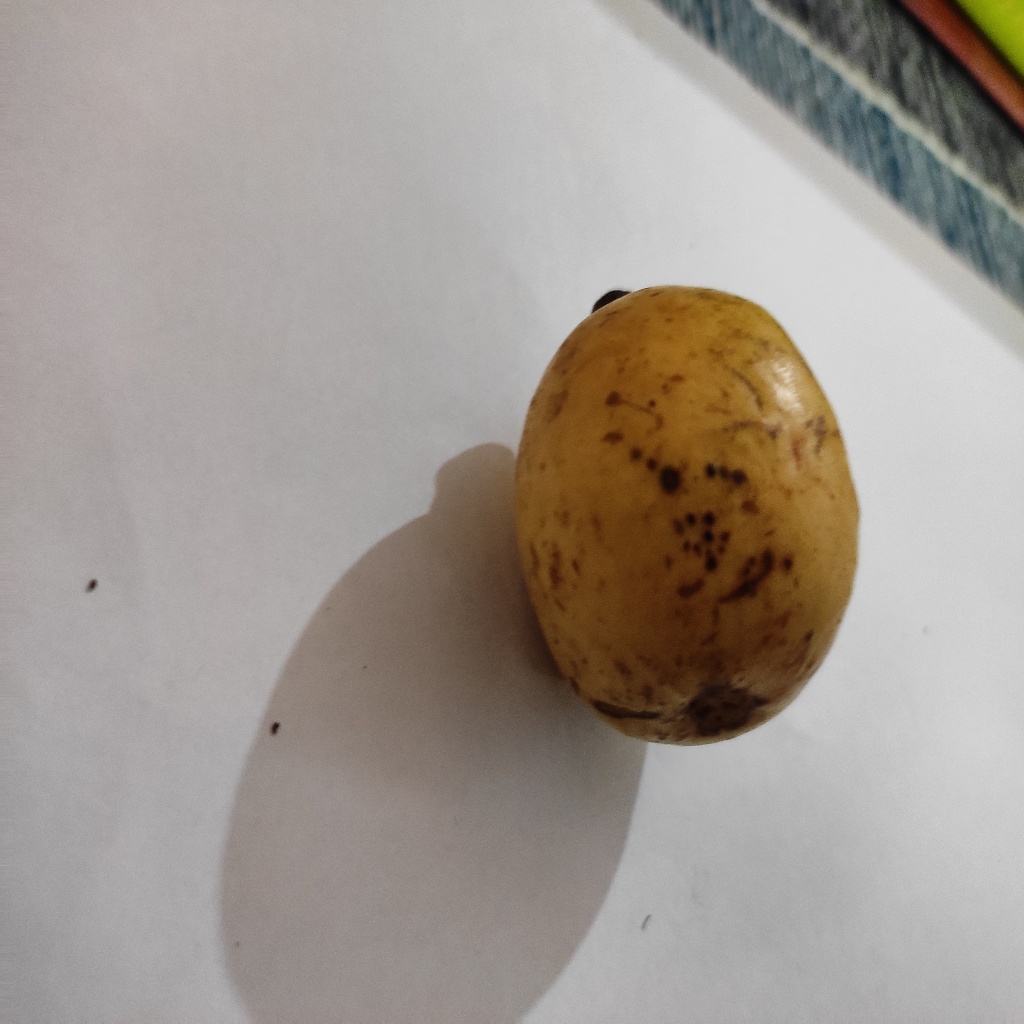
Crop: guava
Quality class: Class_B